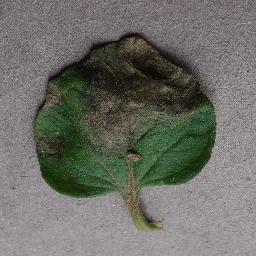
Label: Tomato___Late_blight